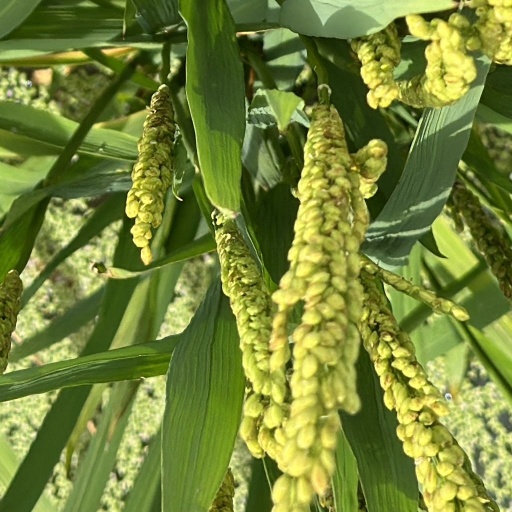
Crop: rice